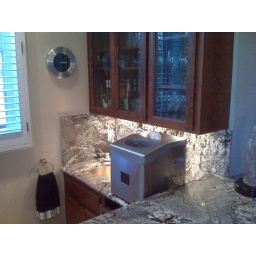
granite bar with ice machine in family room. Lots of buttons. It probably makes margaritas.